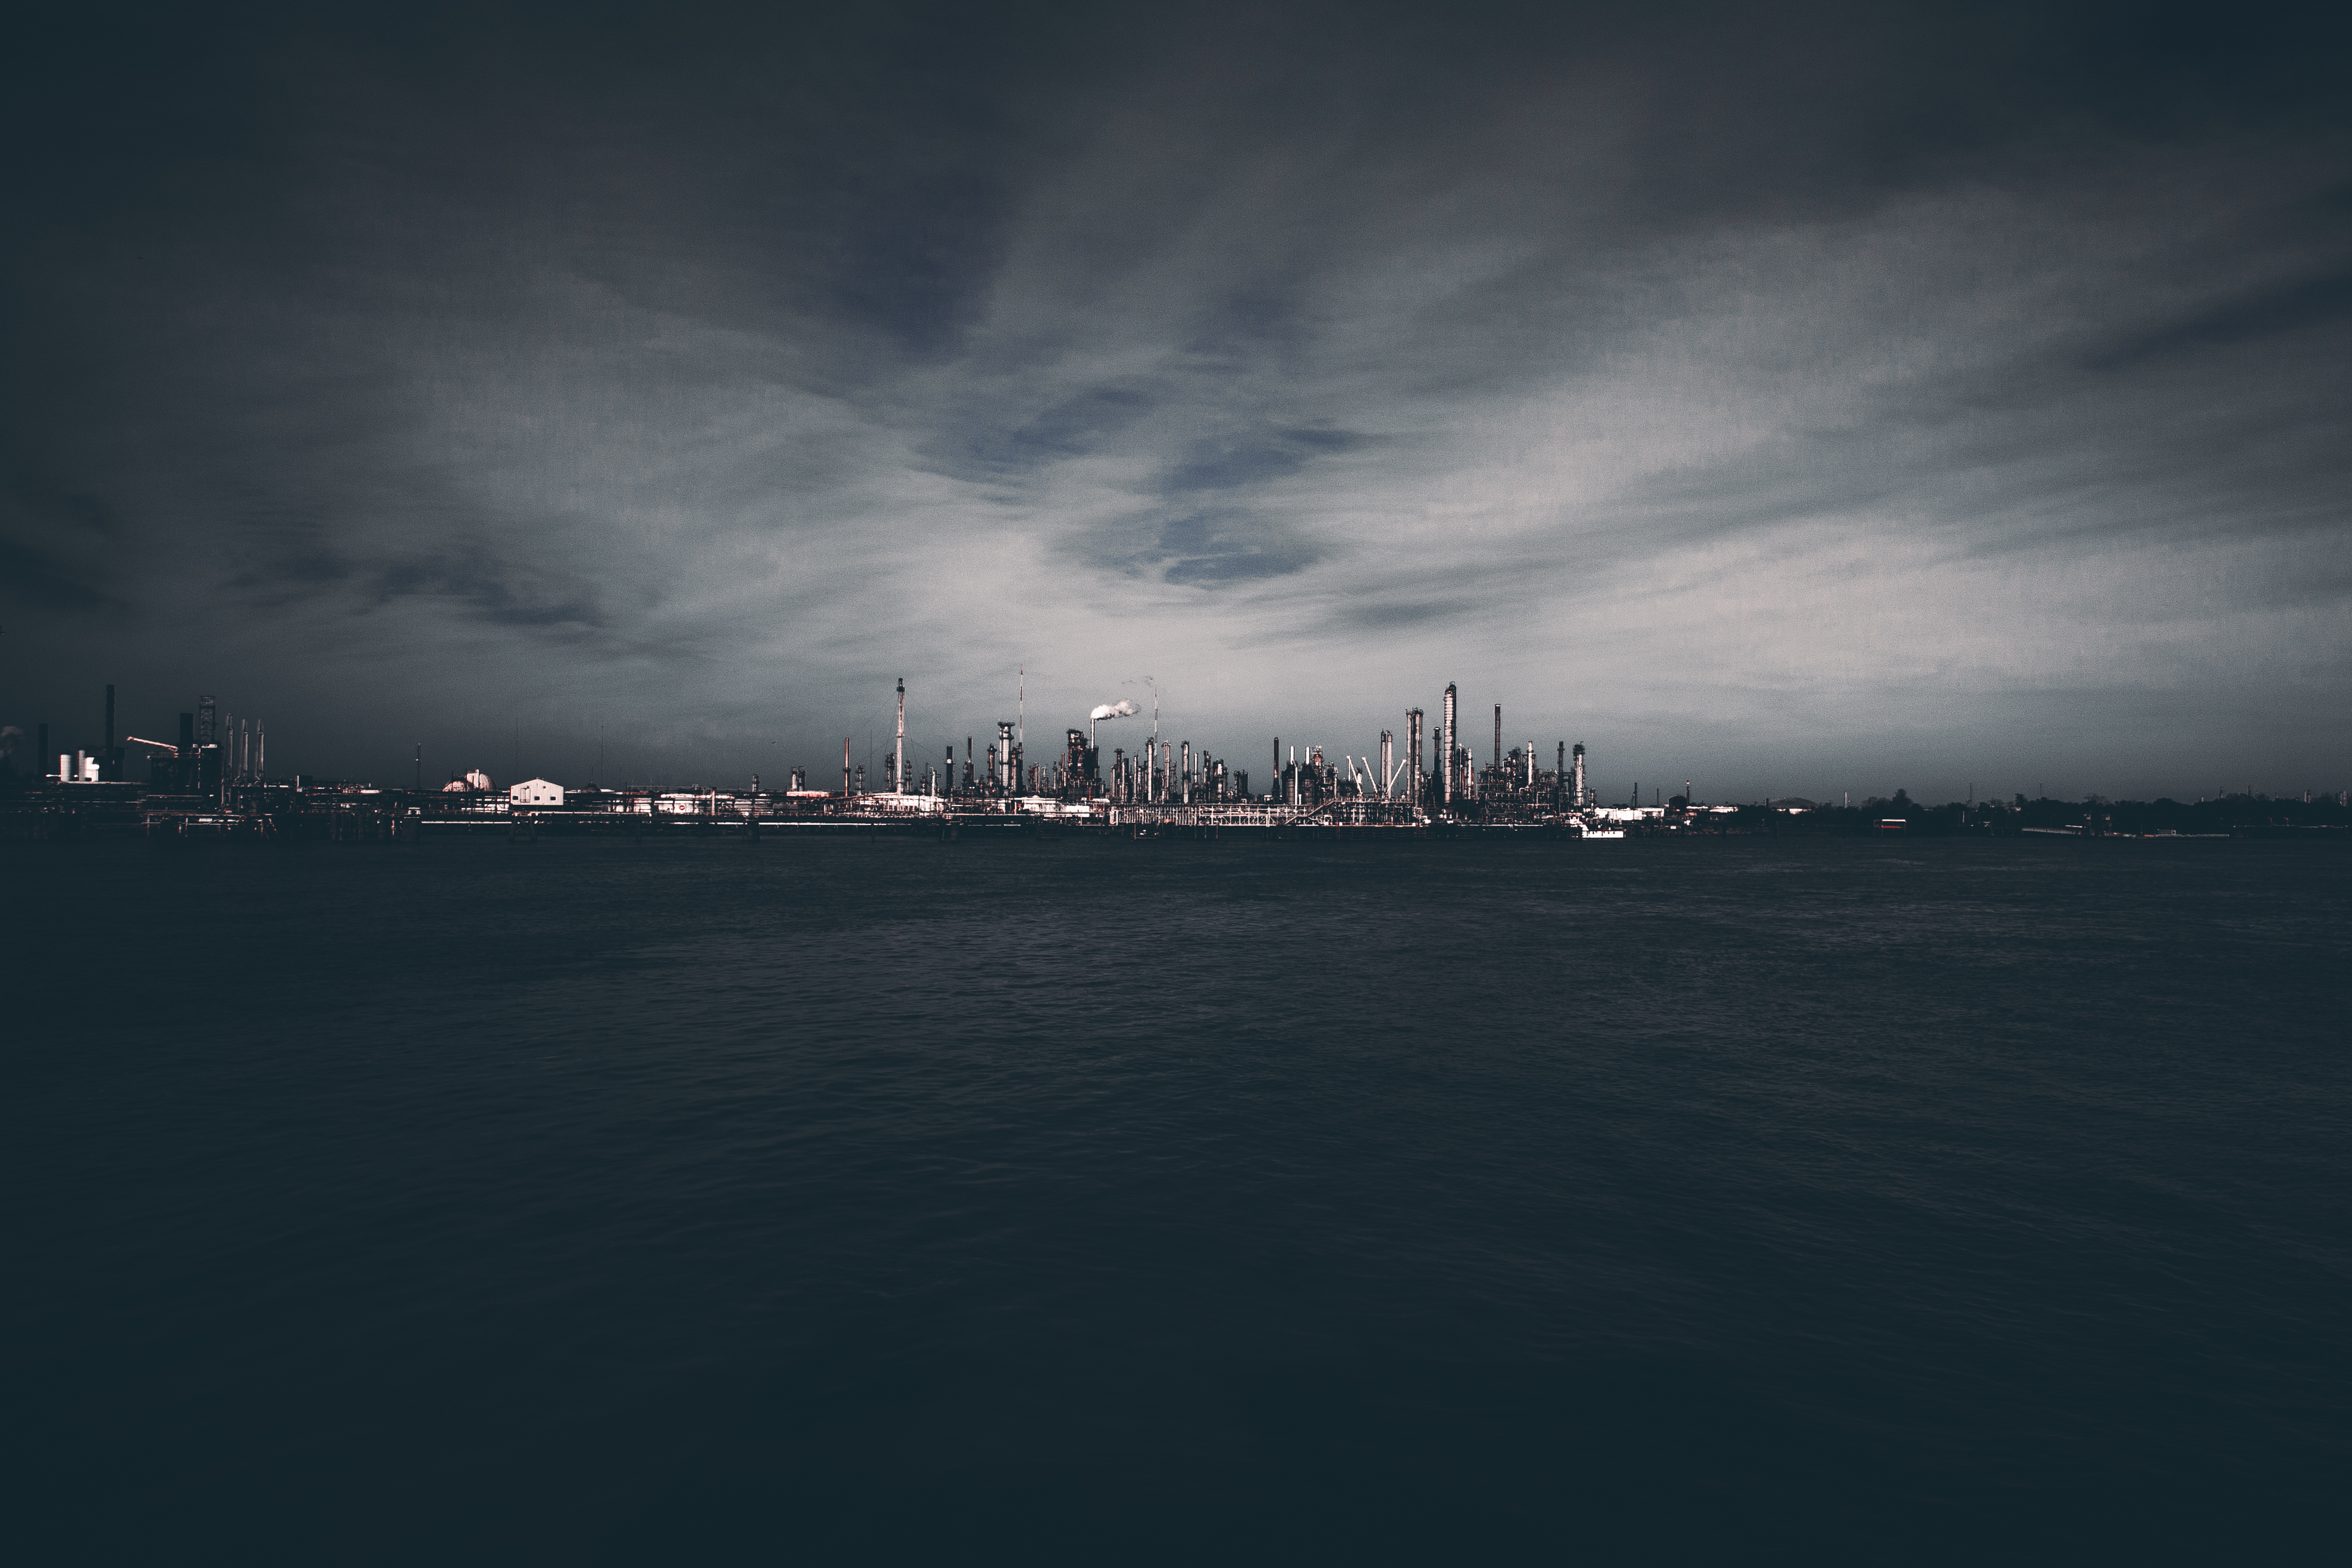
sea, ocean, horizon, cloud, sky, skyline, night, wave, dawn, ship, cityscape, dusk, vehicle, tower, atmospheric phenomenon, atmosphere of earth